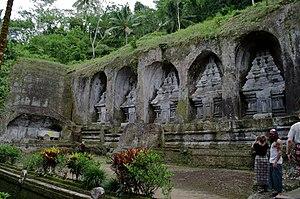
Le Tampaksiring est un kecamatan indonésien du kabupaten de Gianyar de la province de Bali.